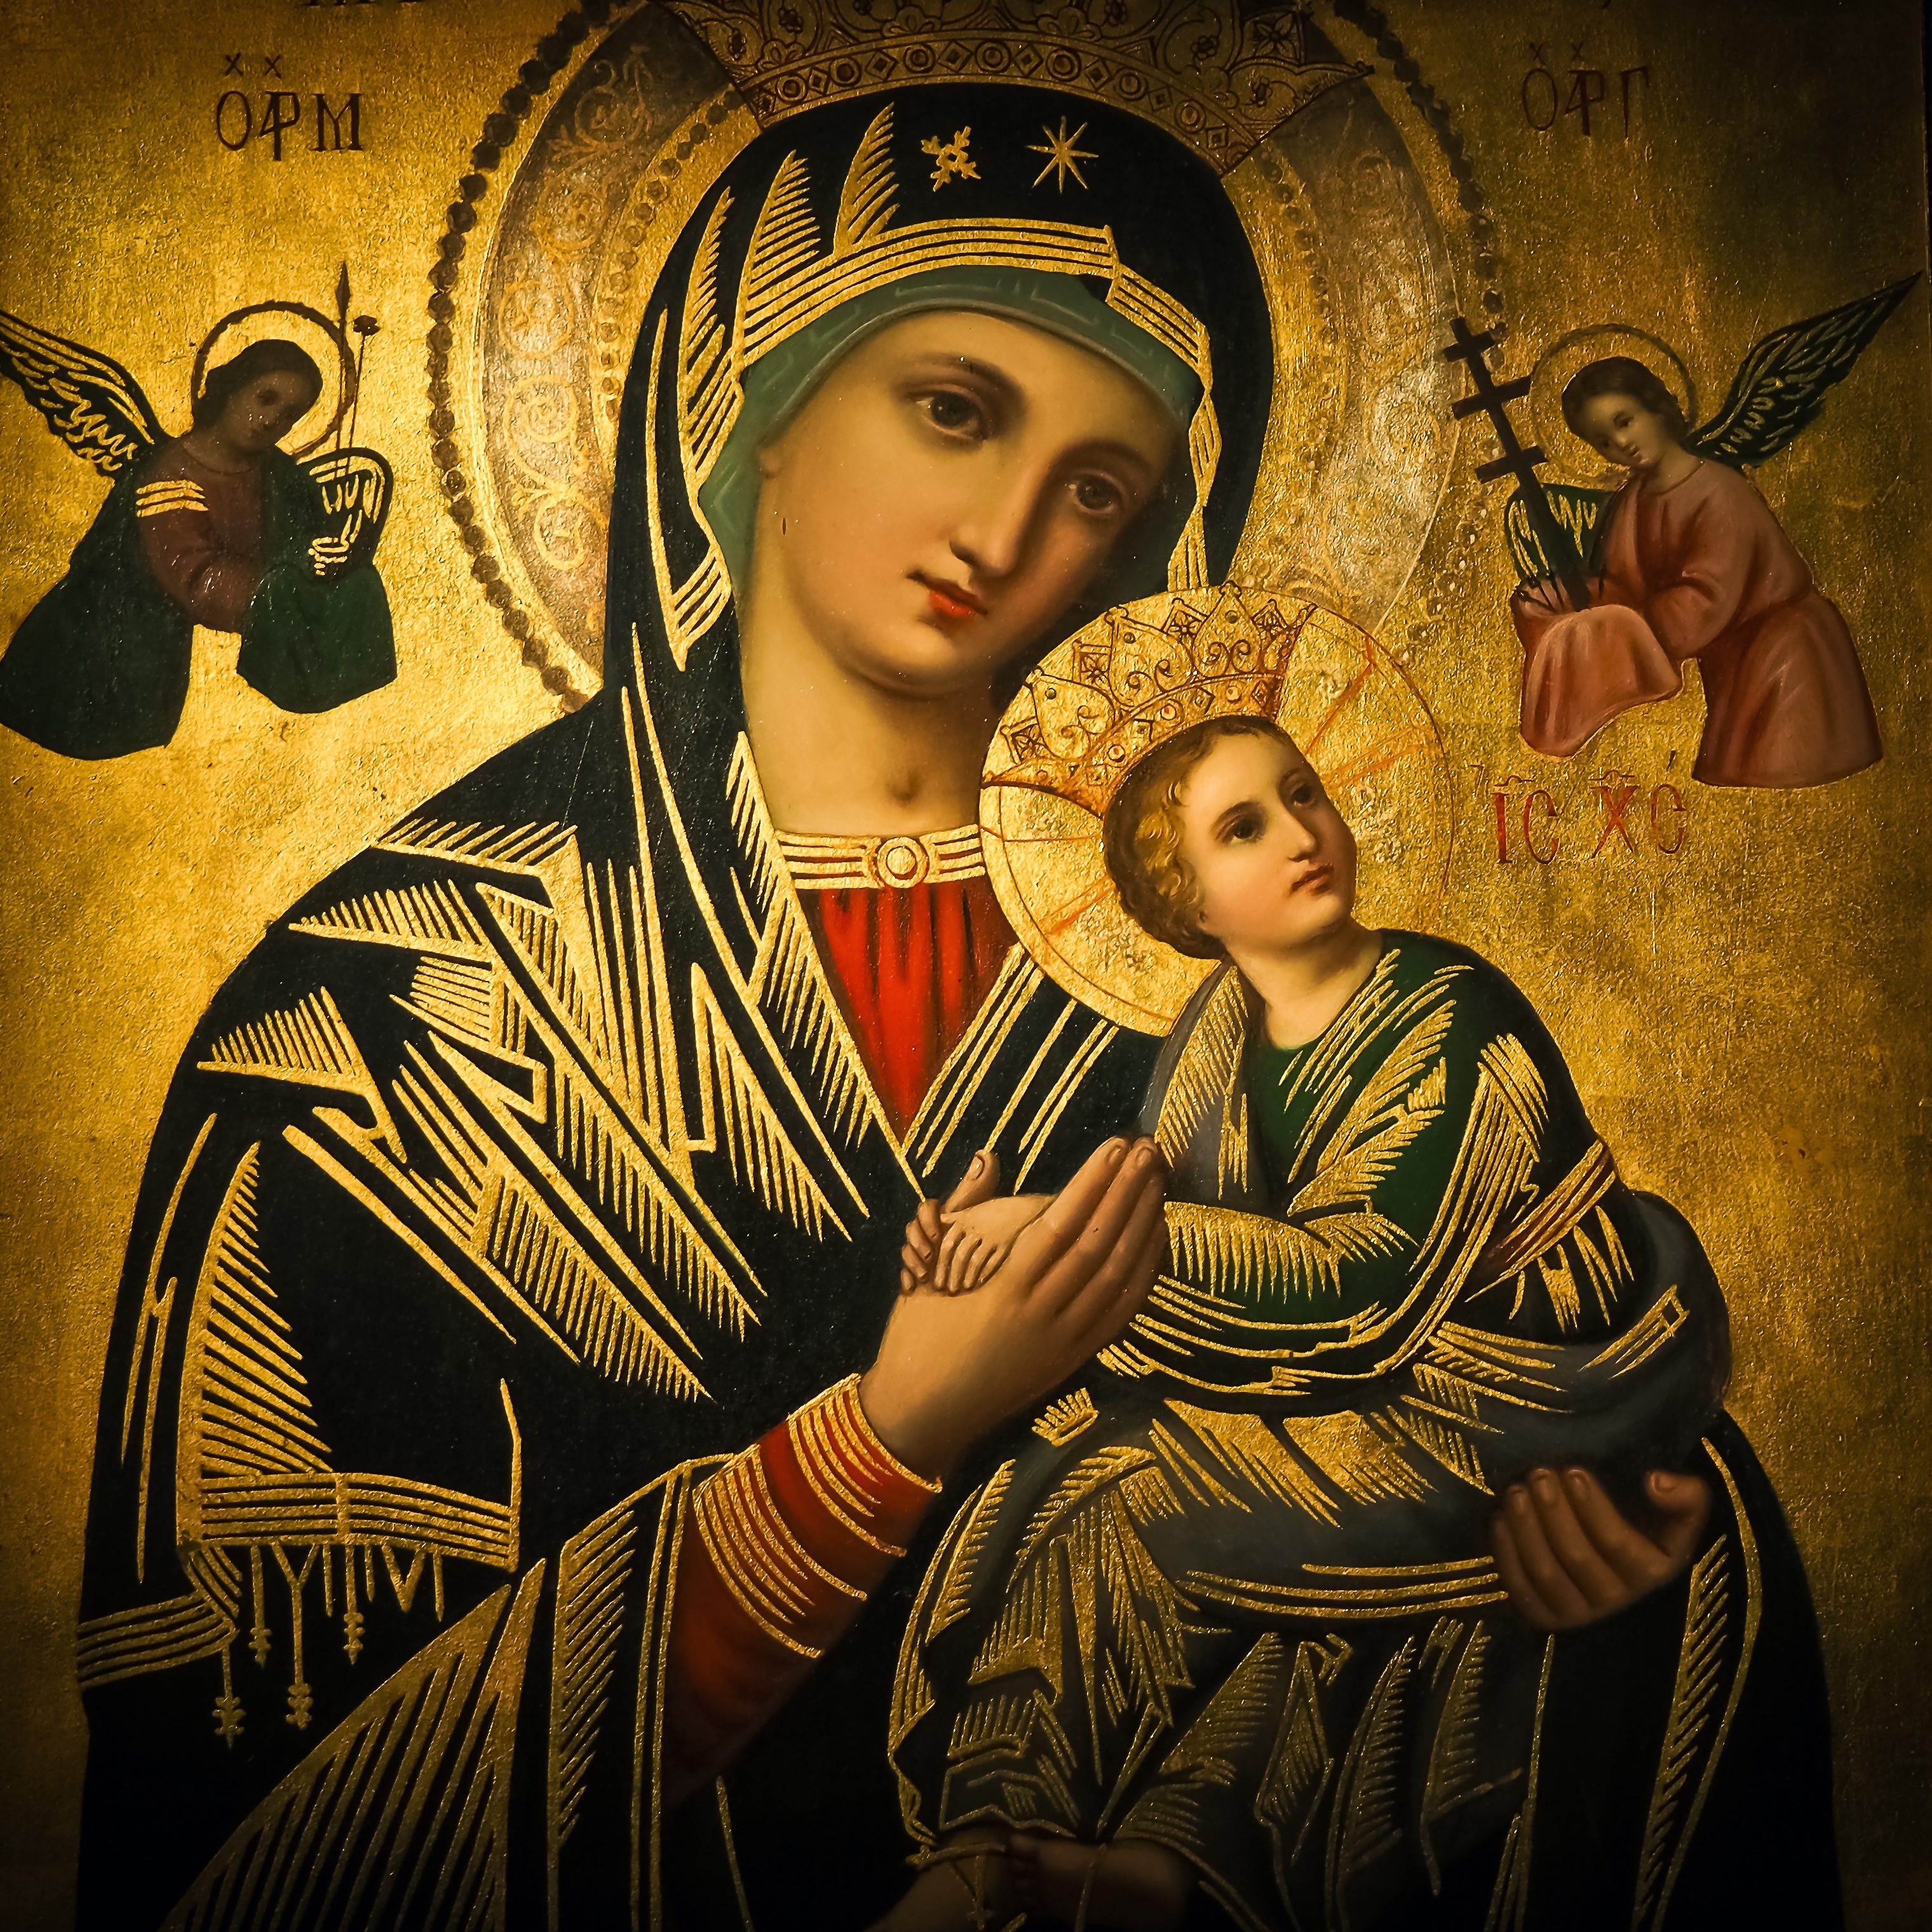
portrait, golden, religion, church, painting, monarch, art, gold, illustration, temple, mural, maria, holy, image, orthodox, russia, icon, historically, believe, mythology, madonna, russian orthodox church, ancient history